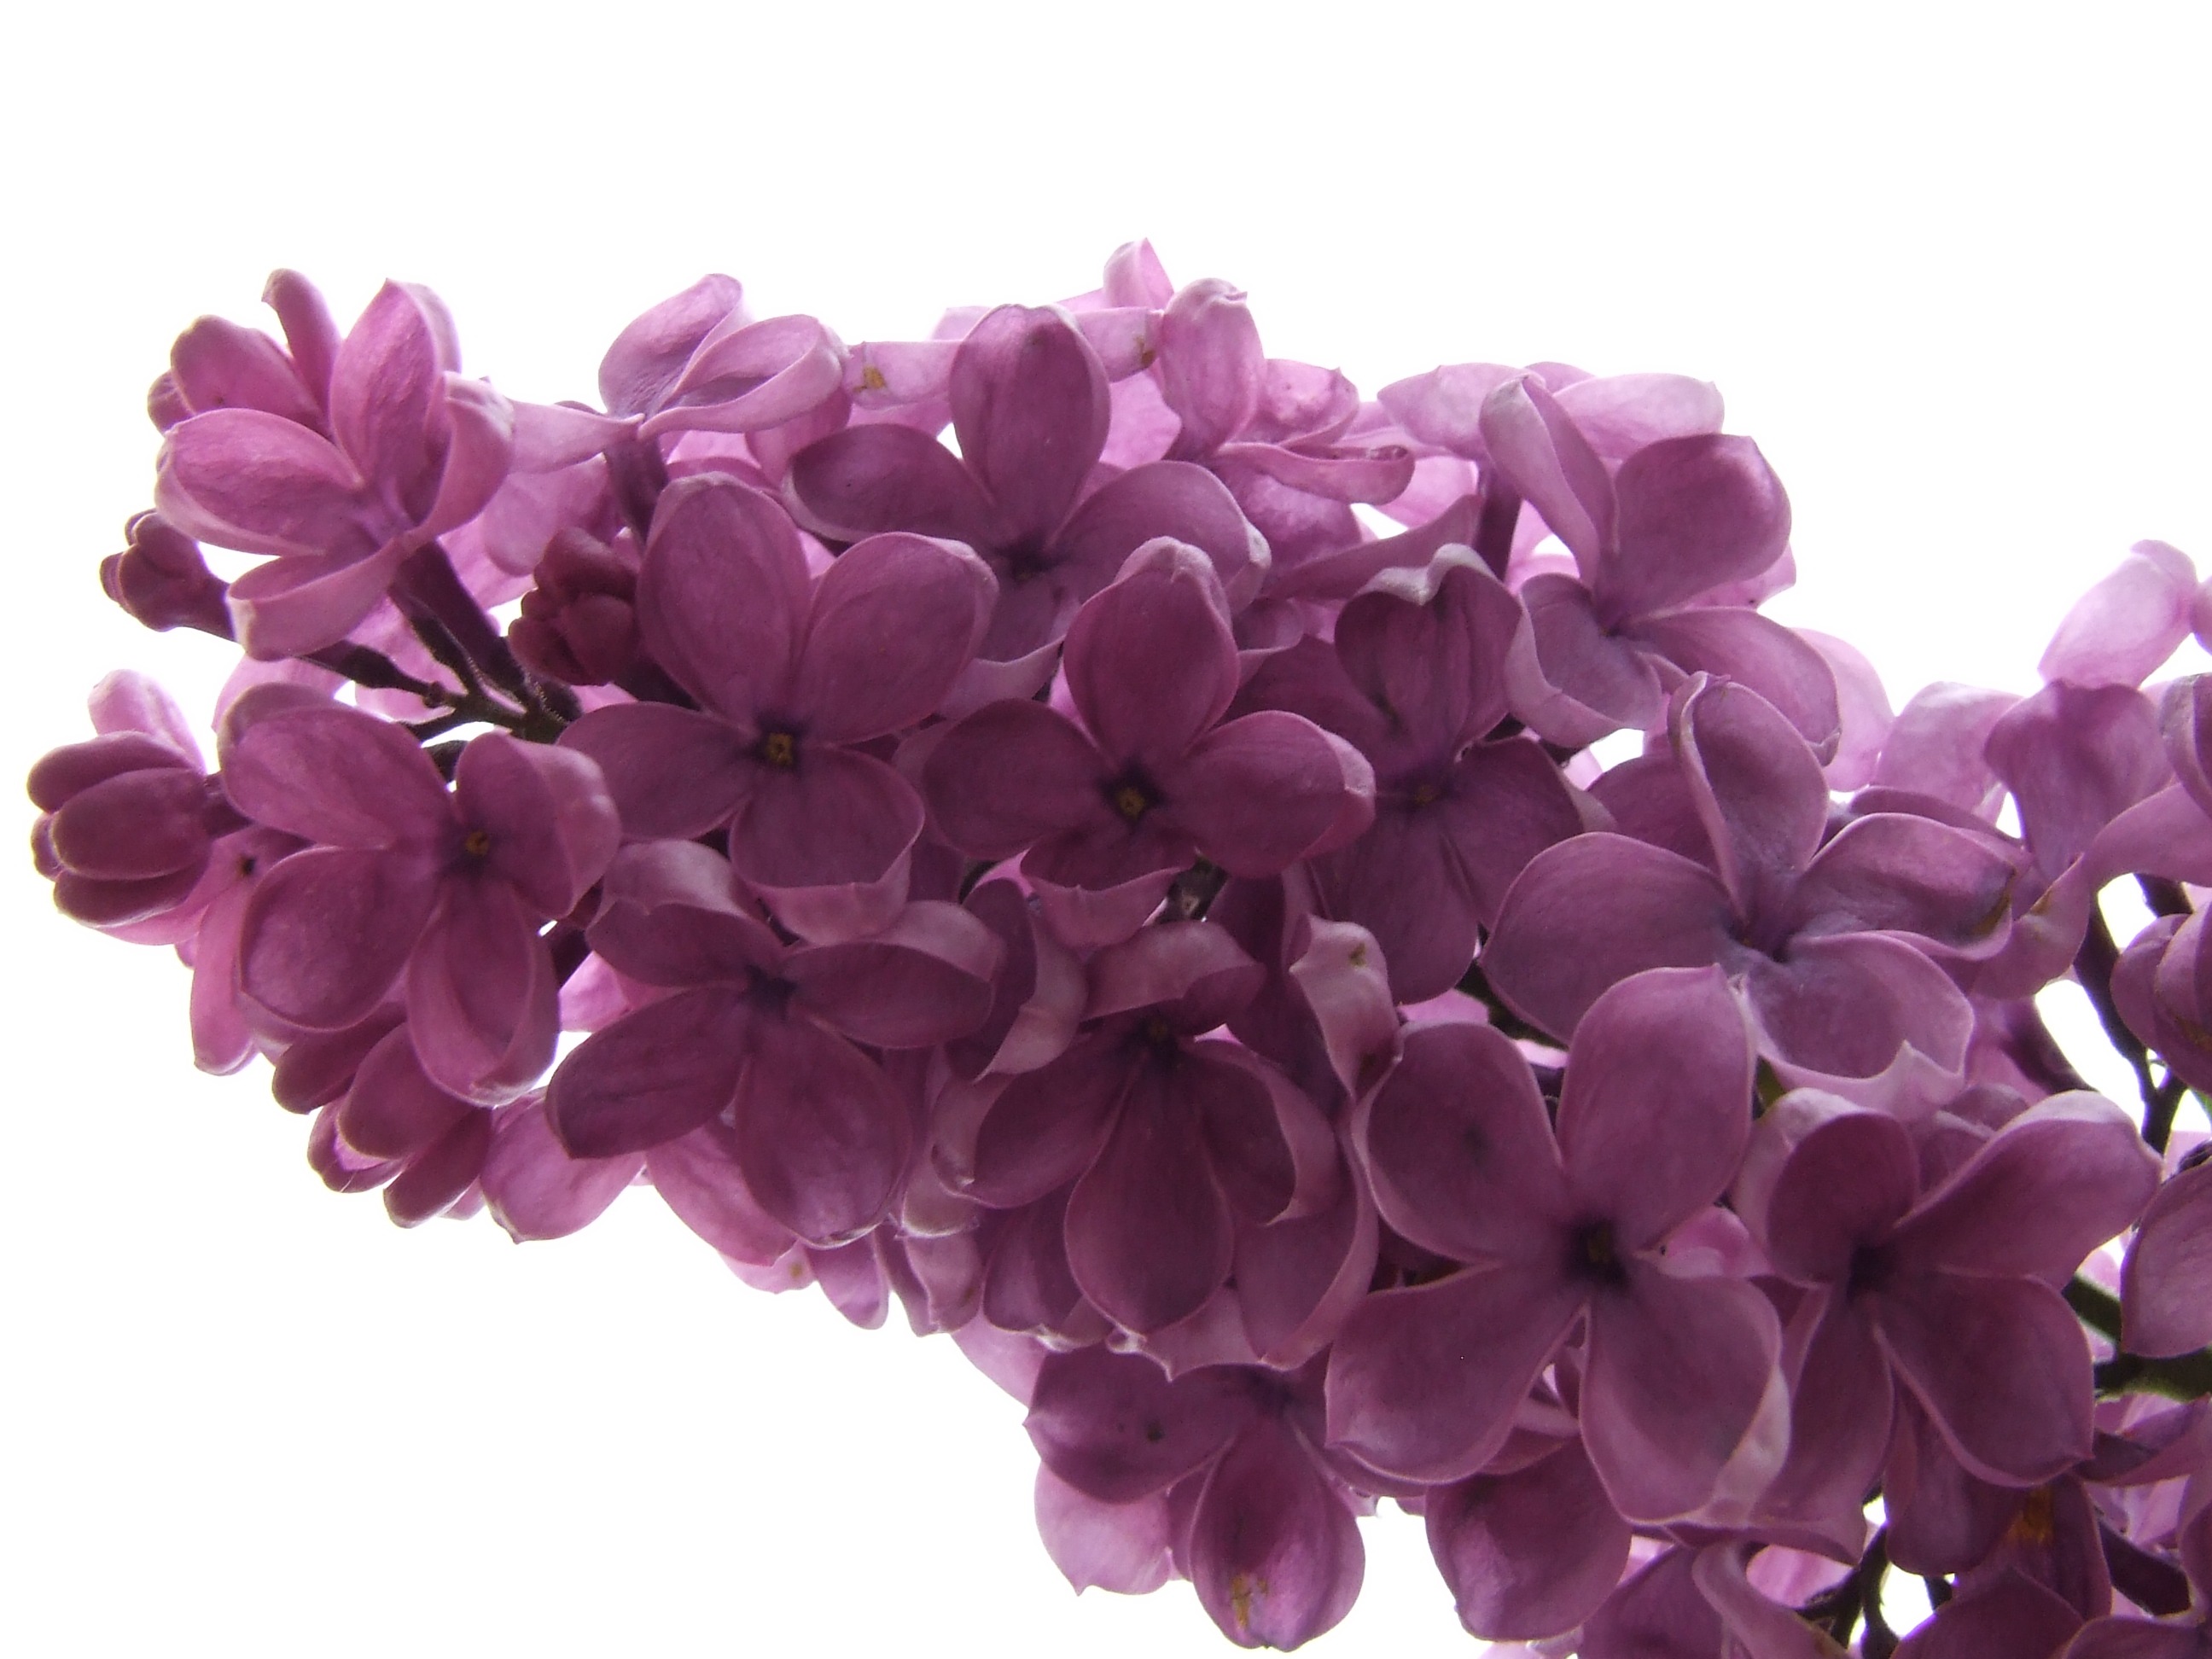
blossom, plant, flower, purple, petal, bloom, pink, violet, lilac, magenta, fragrant, flowering plant, lilac branch, land plant